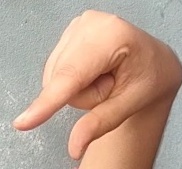
ASL sign: Q